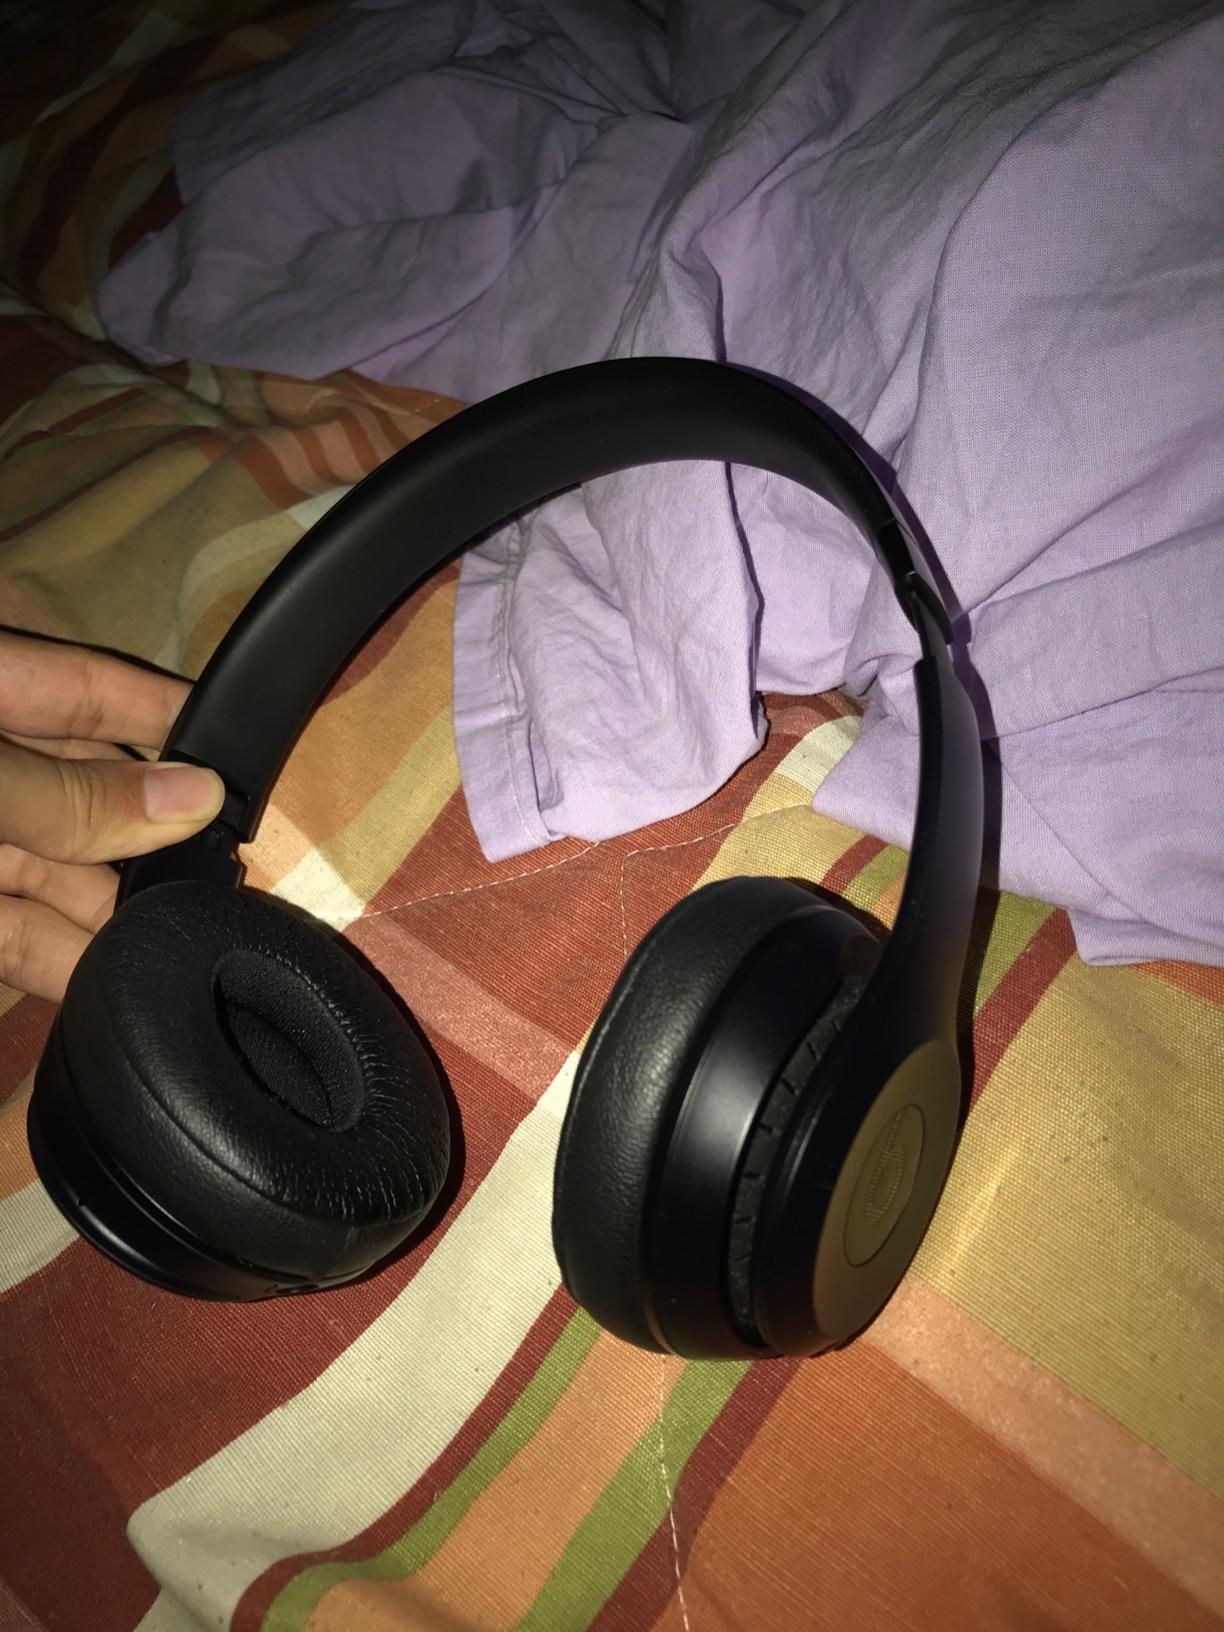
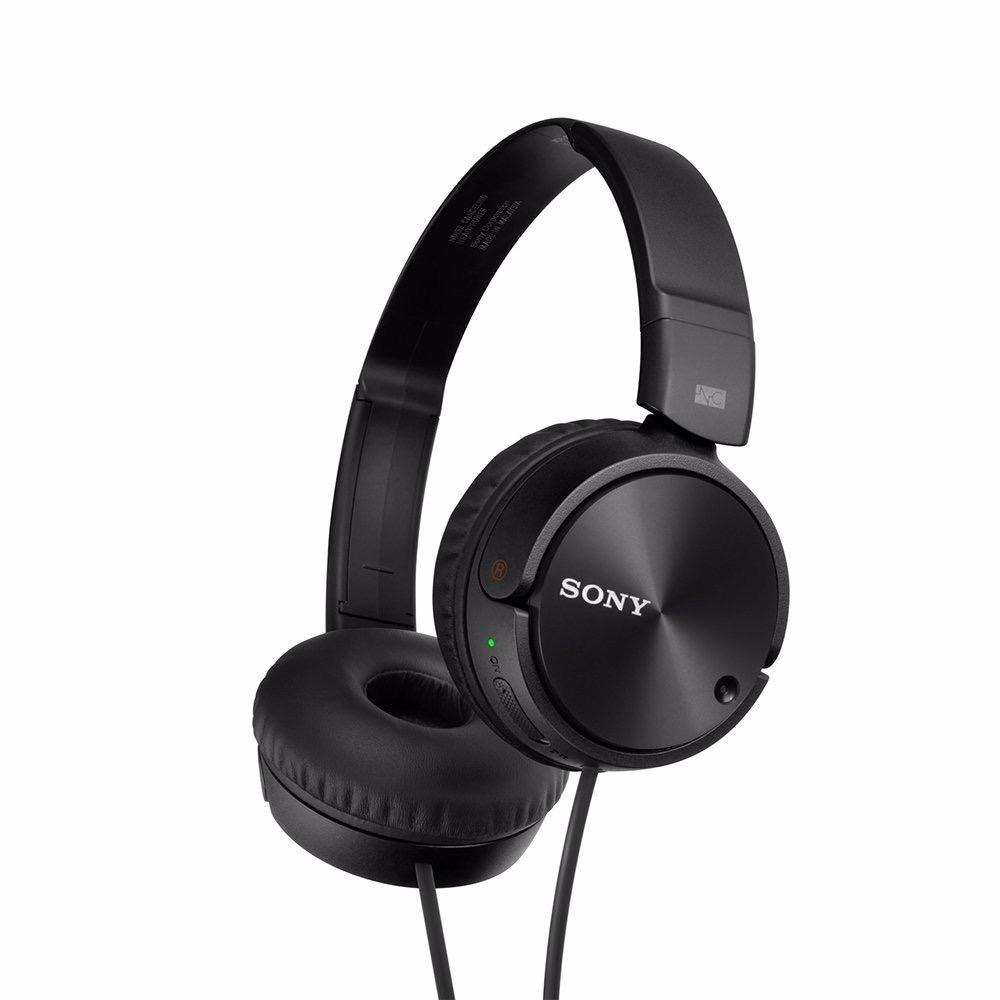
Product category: headphones
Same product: no